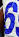
Number: 6